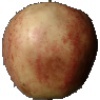
Label: Apple Red 3